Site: brandenburg
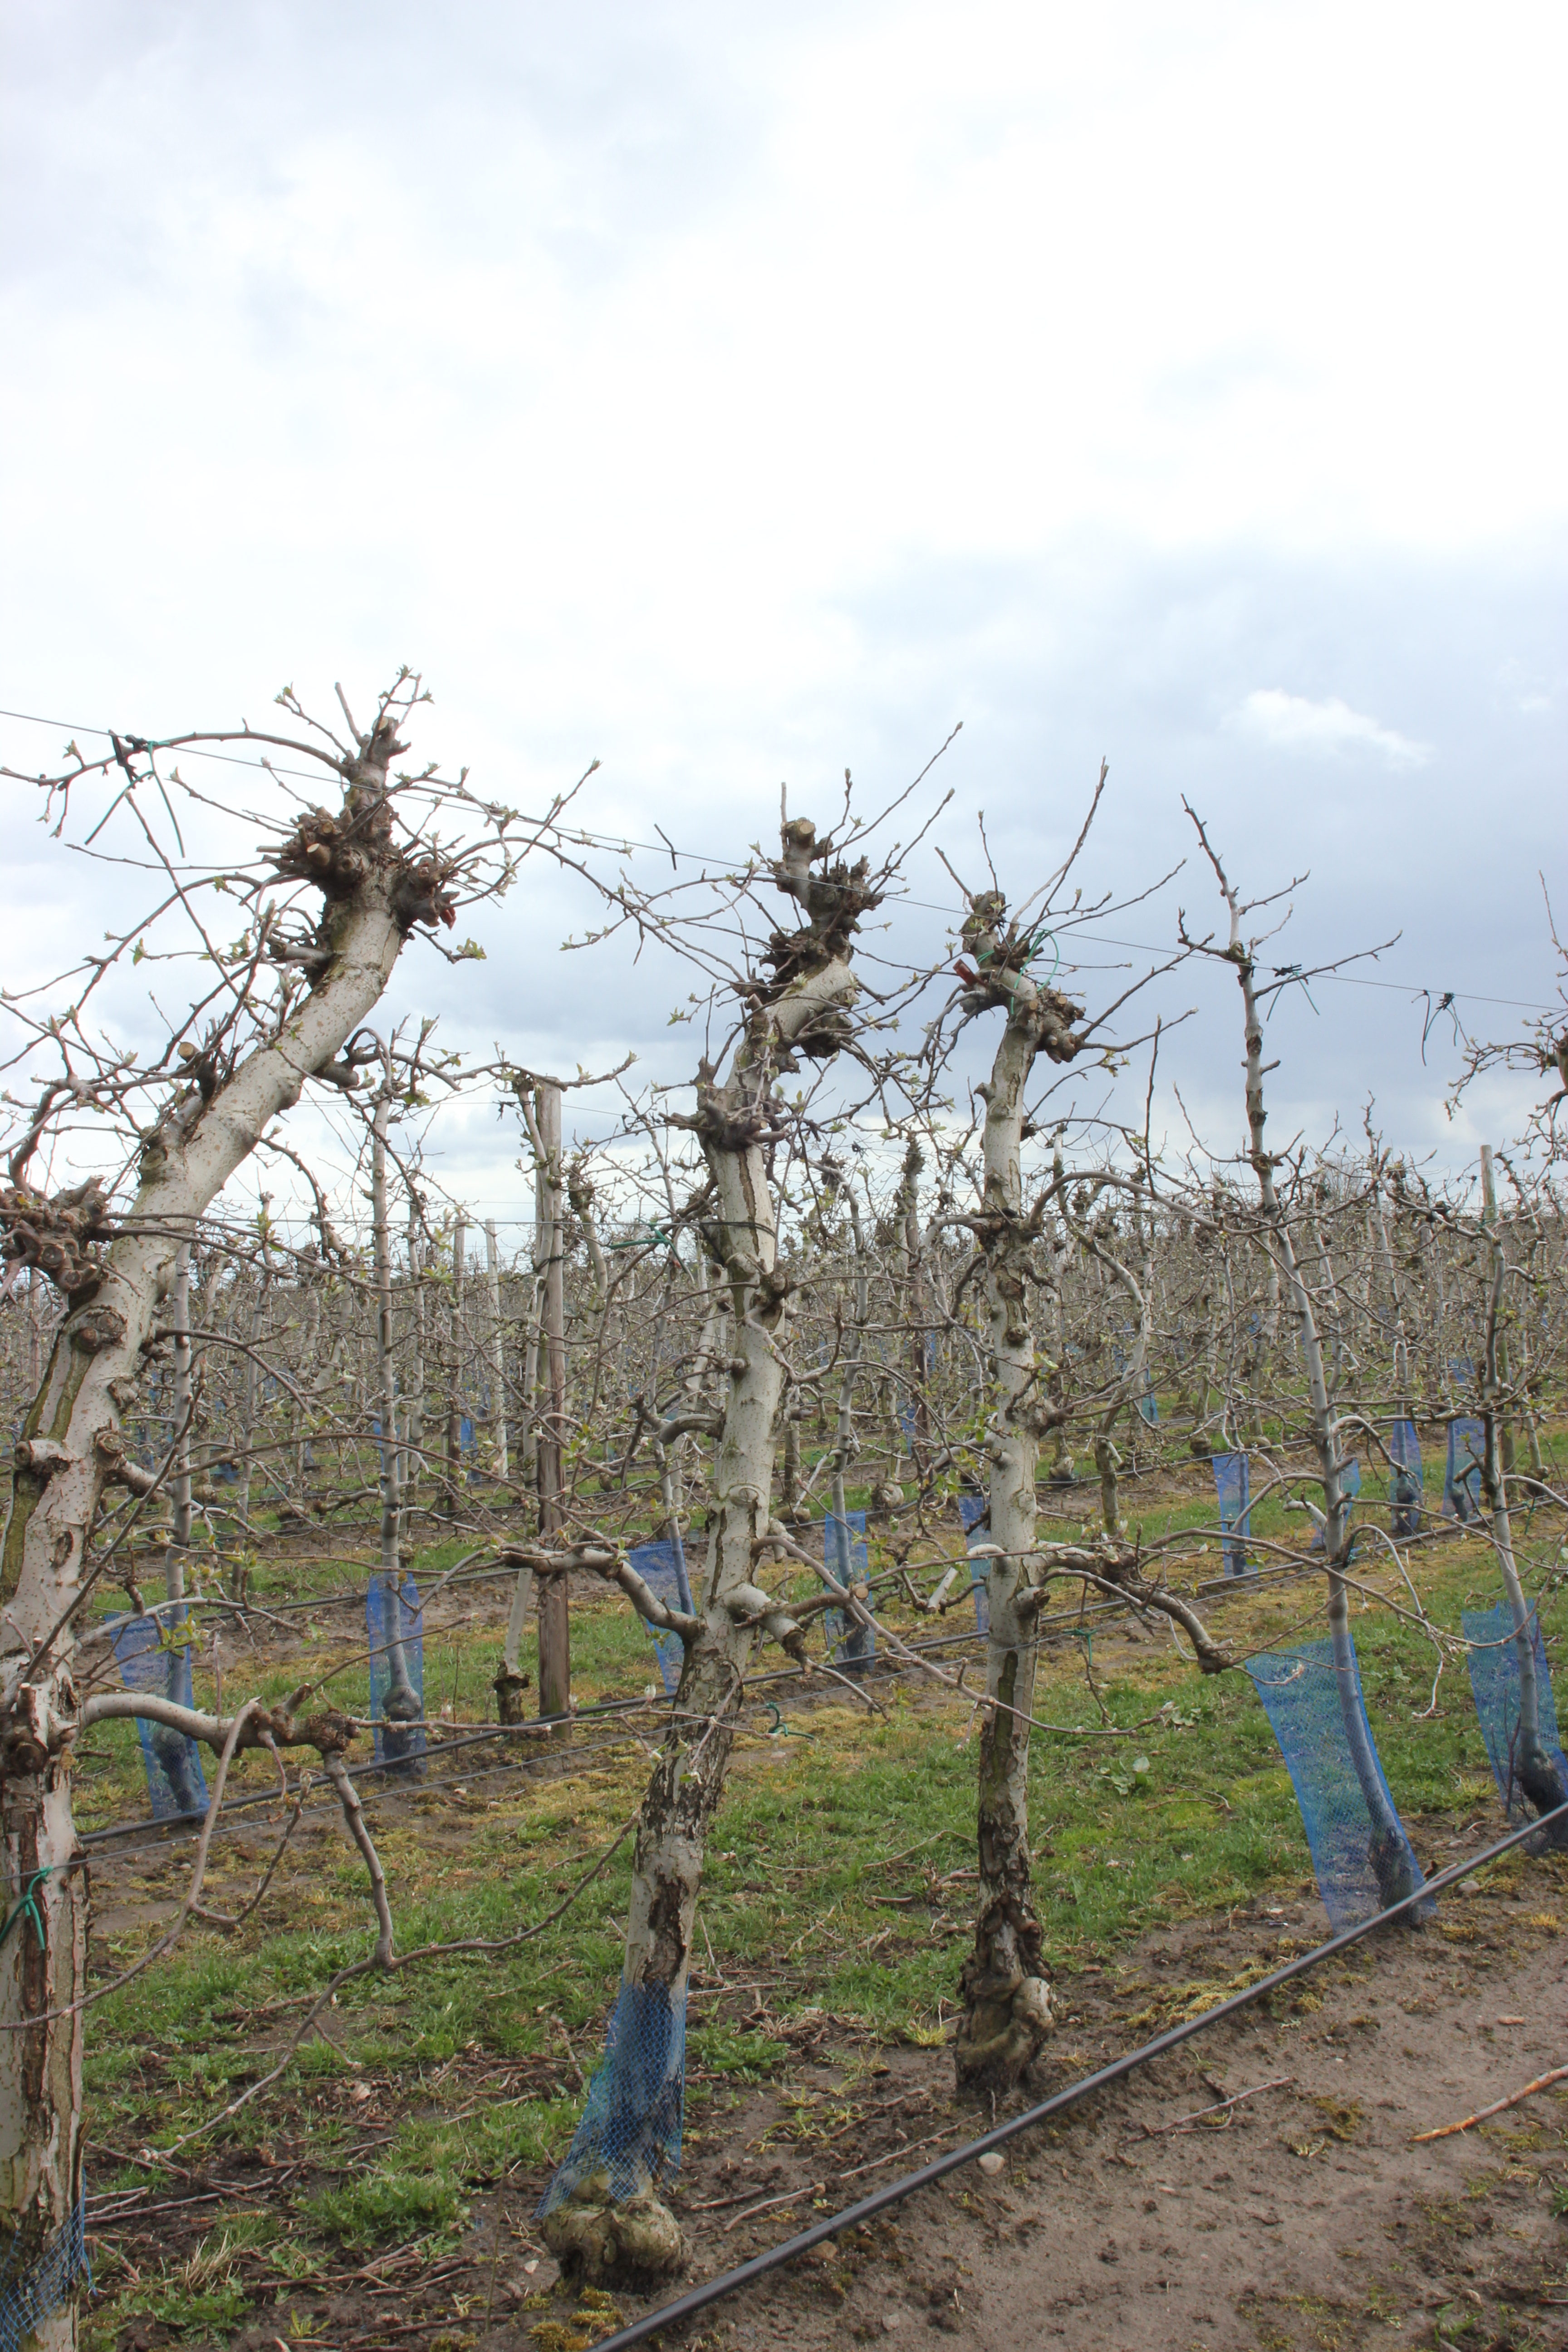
Growth stage (BBCH 55): Inflorescence emergence